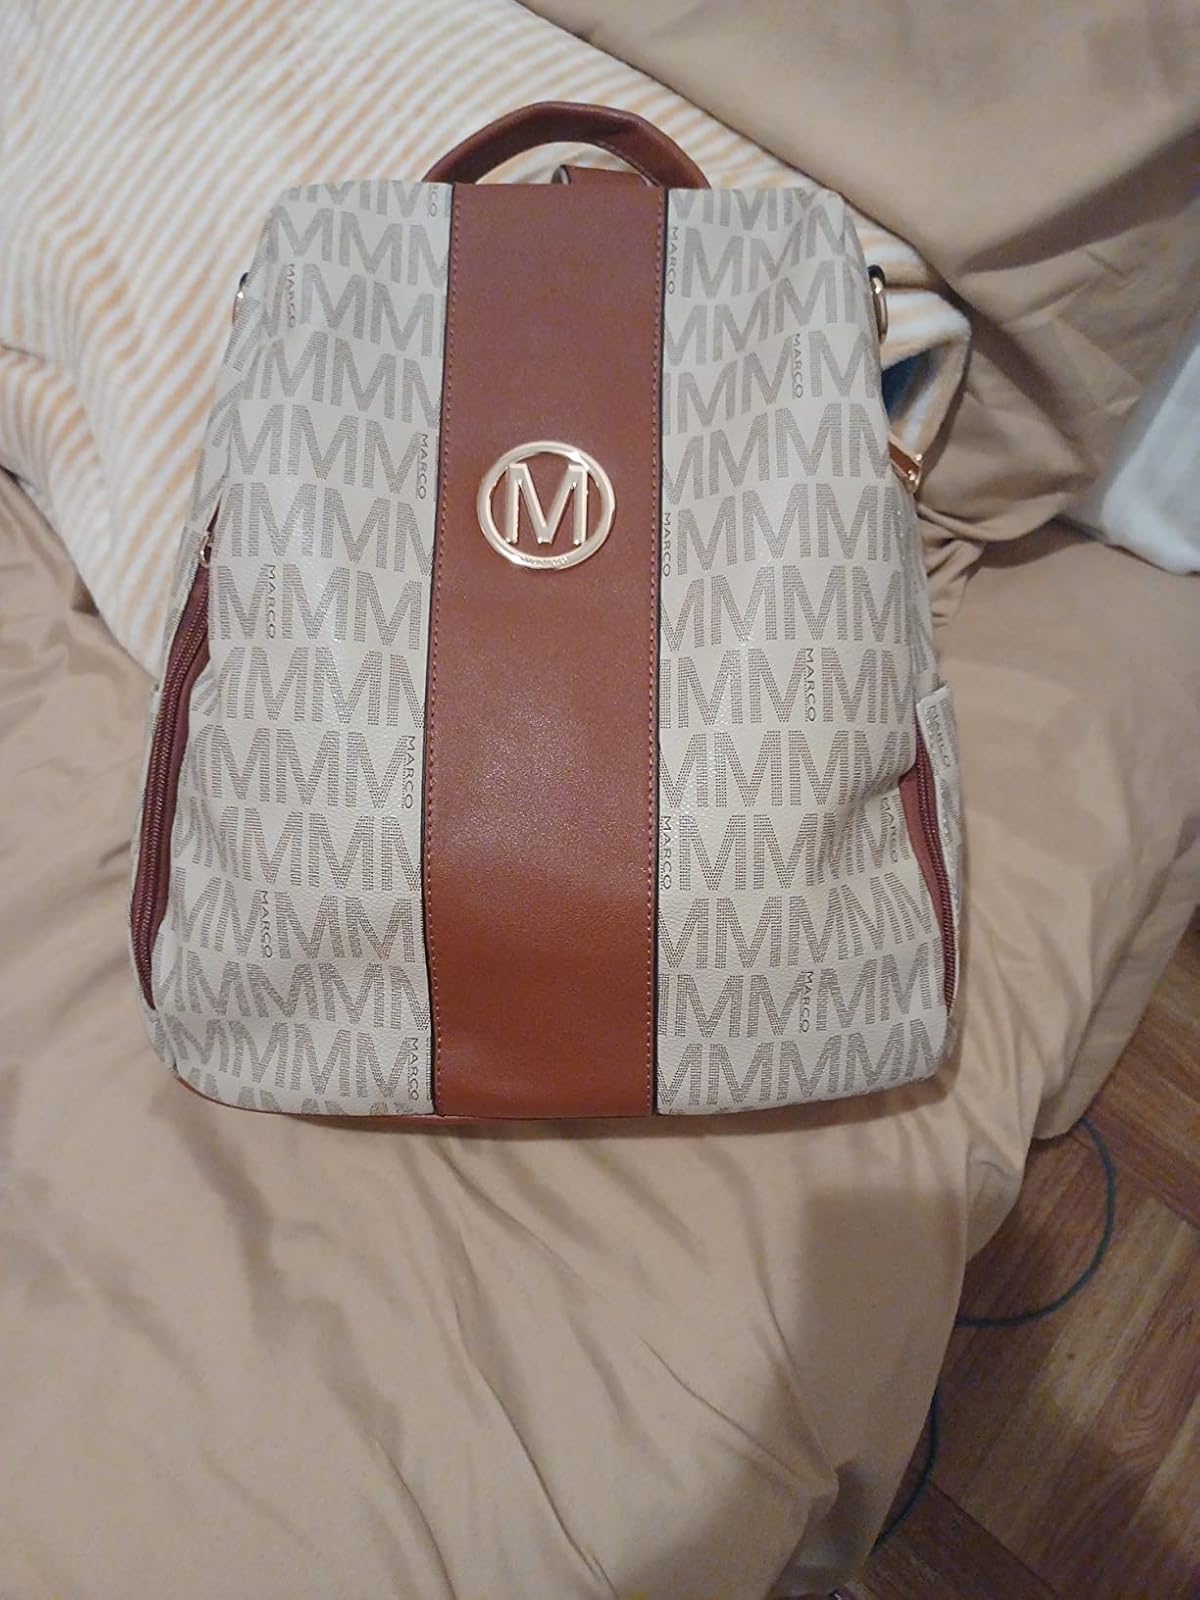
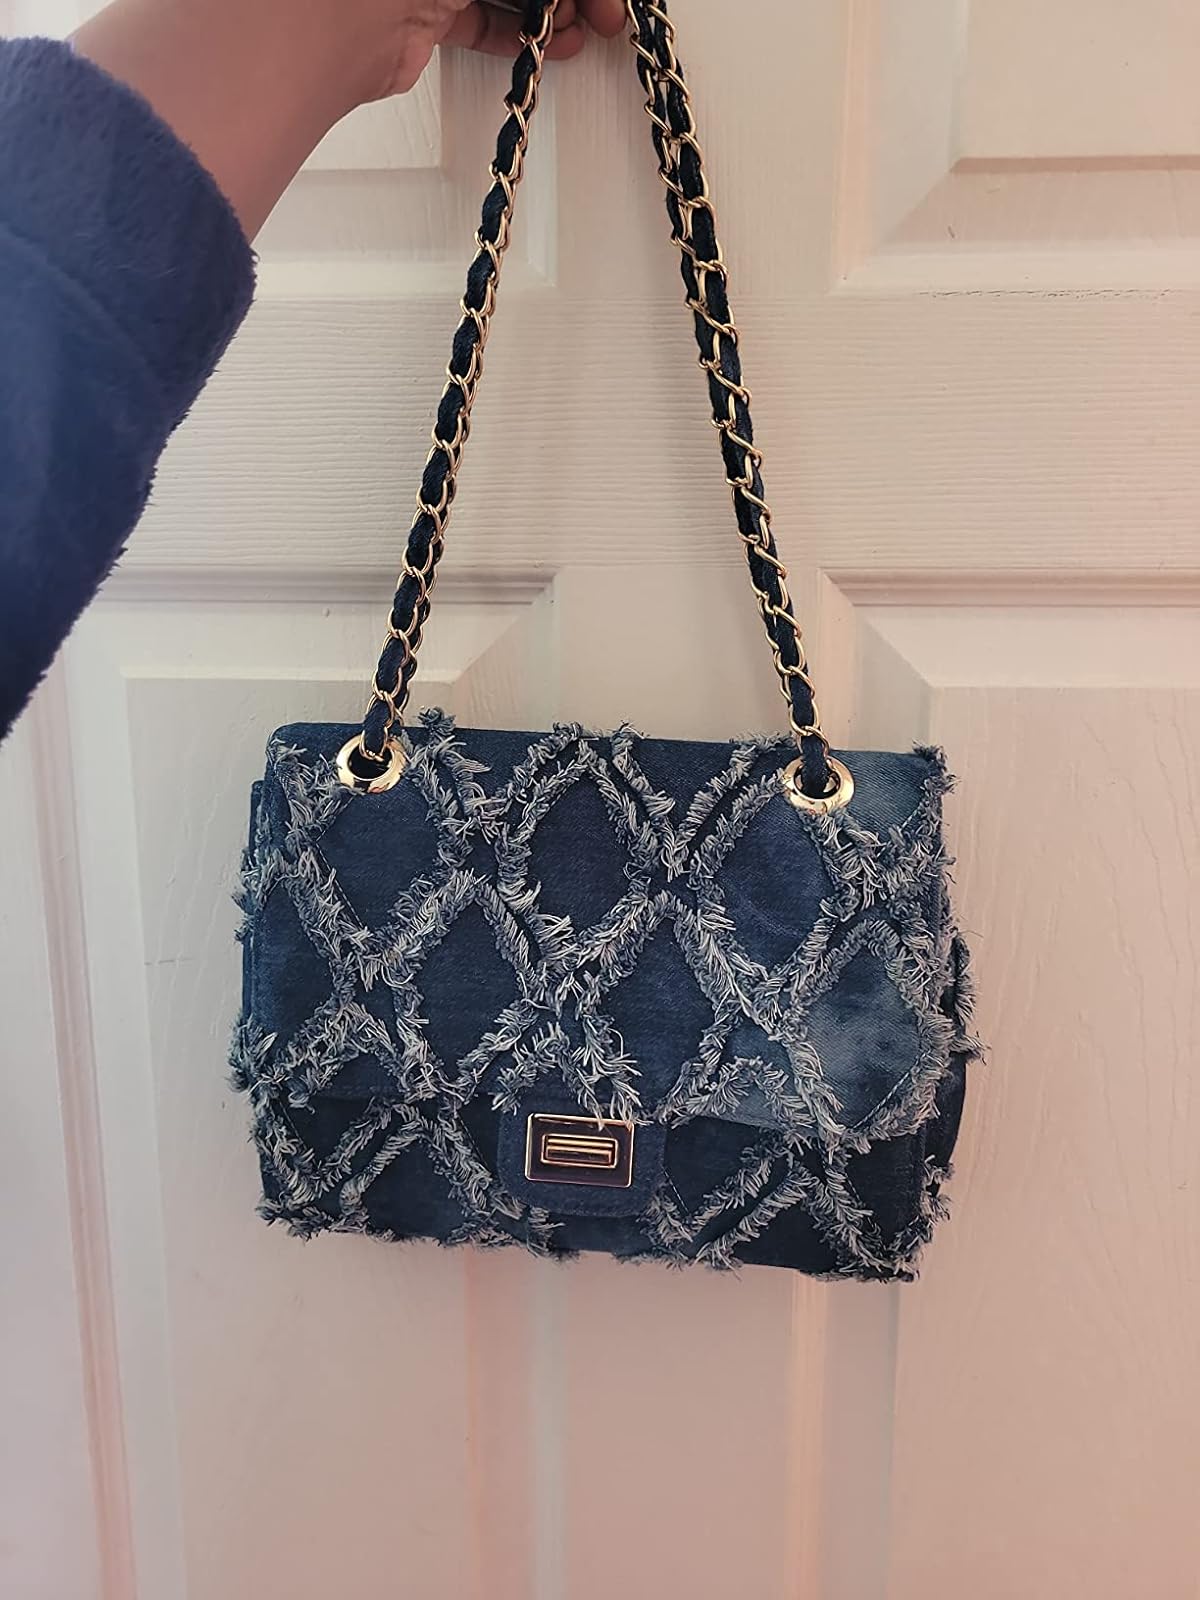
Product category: accessories_handbag
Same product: no